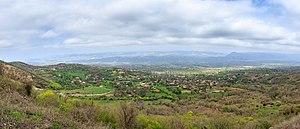
Leskovitsa est un village de l'est de la Macédoine du Nord, situé dans la municipalité de Chtip. Le village comptait 113 habitants en 2002.